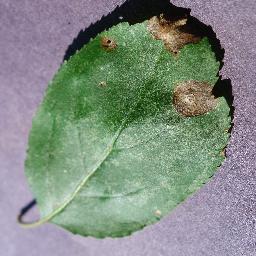
Label: Apple___Black_rot